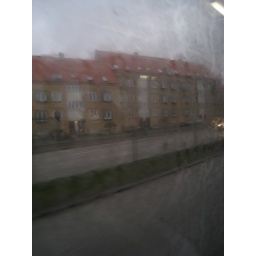
Sitting in the bus on my way home from school. The windows were rather dirty.